Big Brother (British TV series) series 10

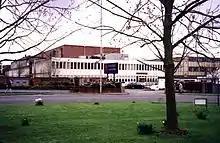
This series was filmed at Elstree Studios.

"Big Brother 10" was produced by Brighter Pictures, a division of Endemol. This series of the programme had been confirmed since 2006 as part of a £180 million contract between Endemol and Channel 4. Phil Edgar-Jones was the creative director of the series whilst Sharon Powers was the executive producer. Open auditions for the programme, which were confirmed during the final of "Celebrity Big Brother 6", began on 3 January 2009 in Edinburgh and ended on 7 February in Manchester. Internet auditioning via YouTube, which saw 2,600 apply, ended on 3 February 2009. Auditionees were subjected to three interviews with various producers, additional meetings with a psychologist and a psychiatrist and a final "talk of doom", in which they were warned about the negative impact that appearing on "Big Brother" could have on their lives. In the weeks preceding the series, the selected housemates were put into "hiding" with no access to the outside world. Housemates were offered aftercare from the production team for up to six months after they left the programme.